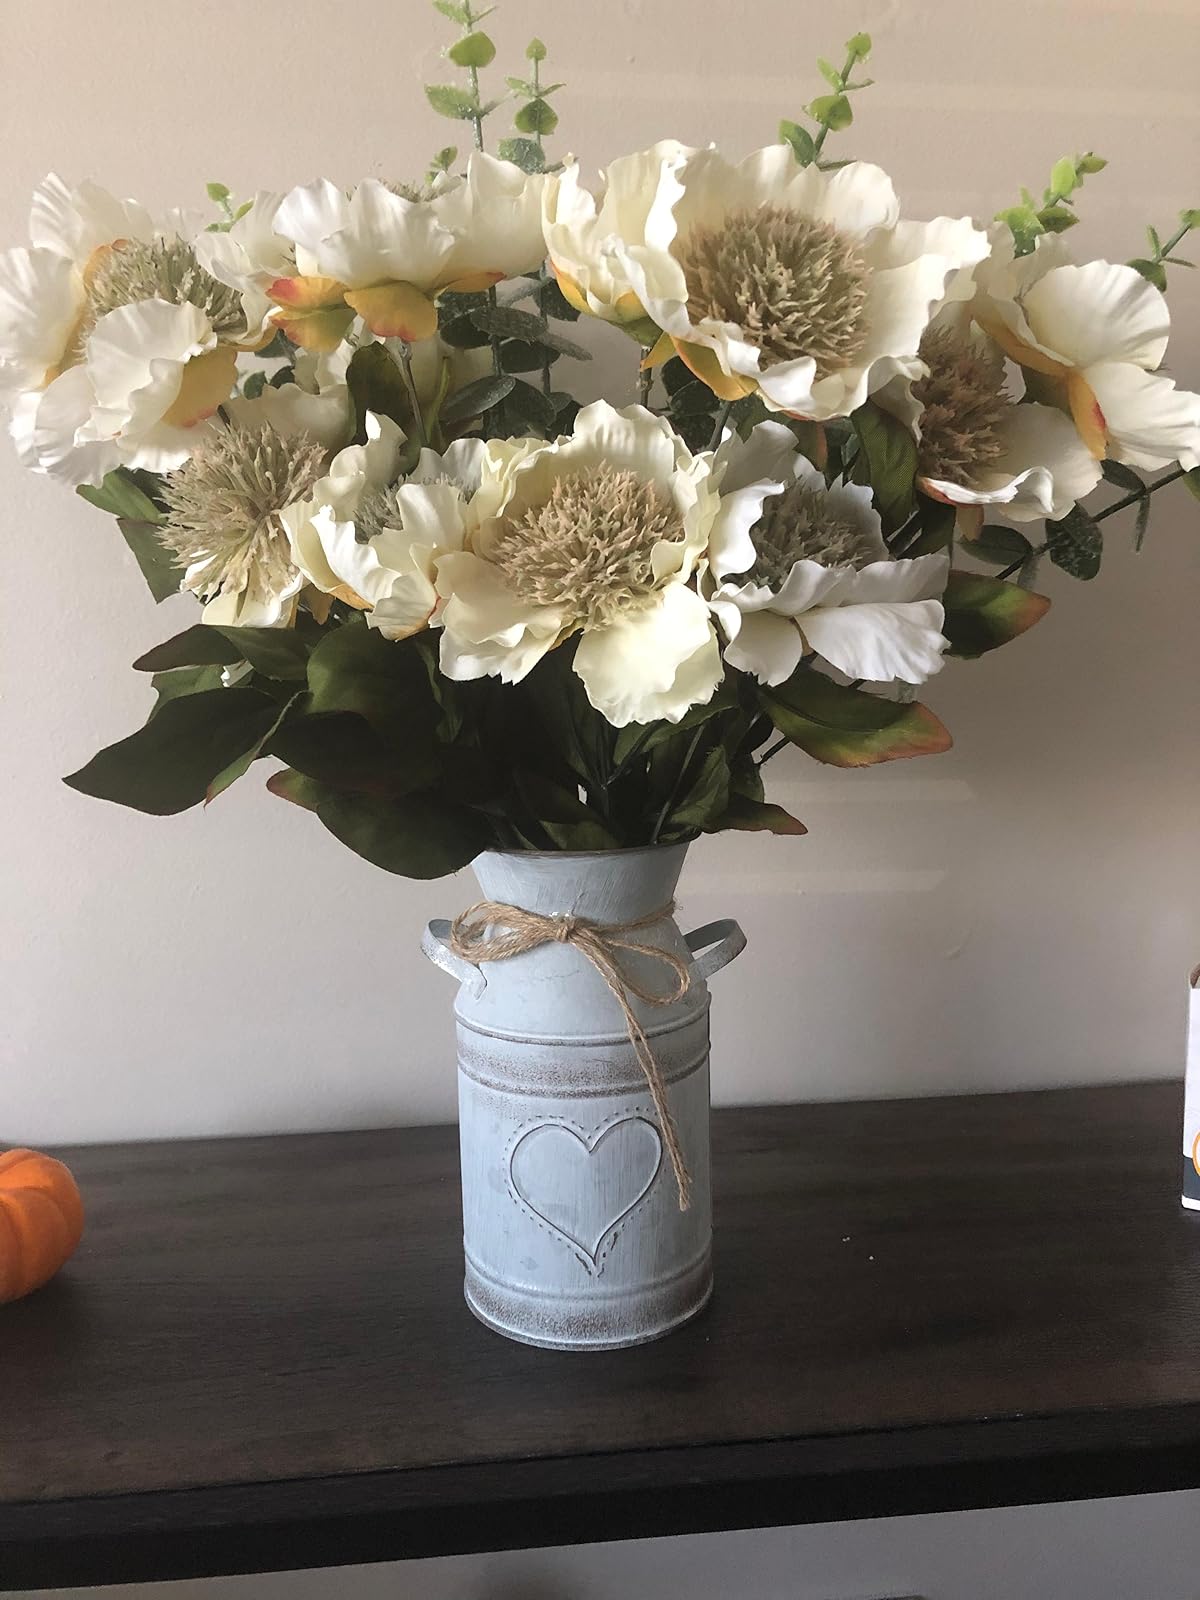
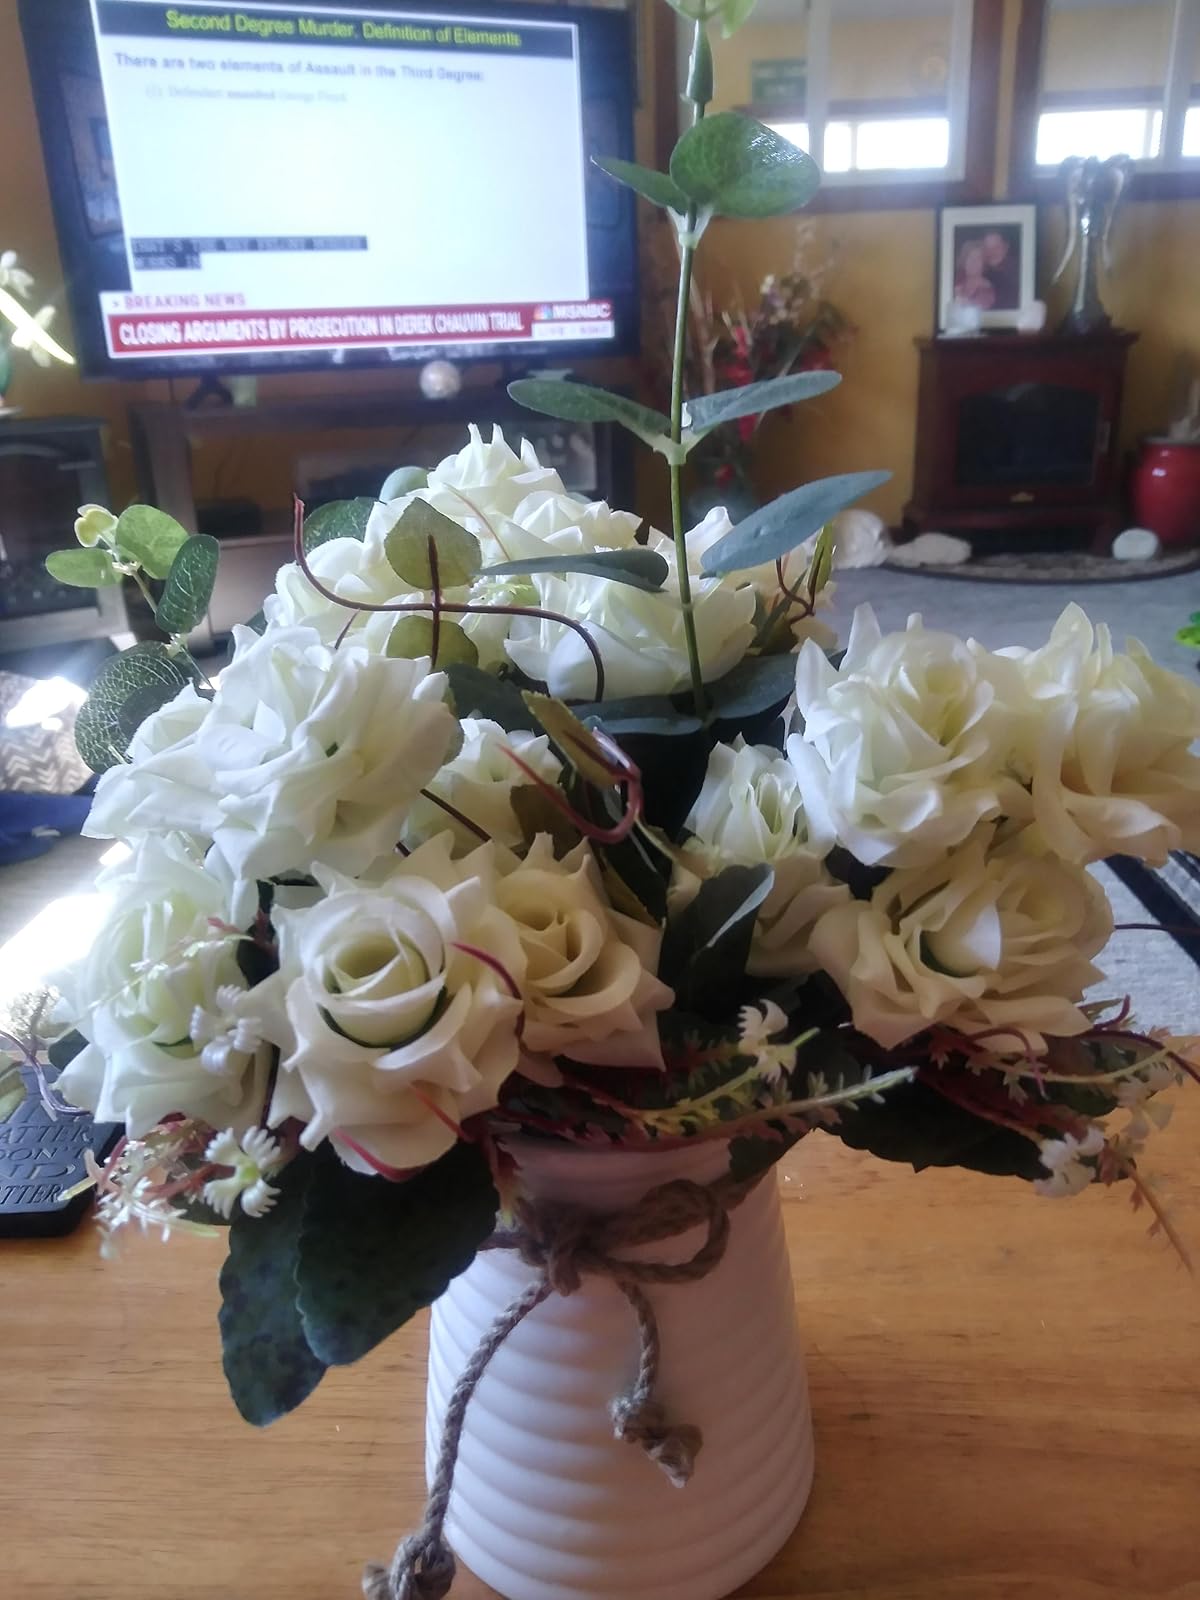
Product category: vase
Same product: no